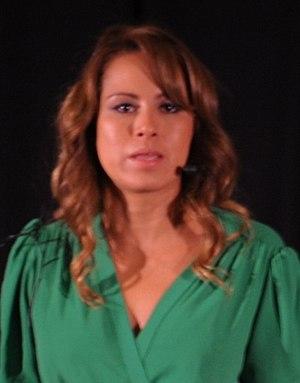
Ximena Valero lors du TEDxTijuana le 21 octobre 2014.